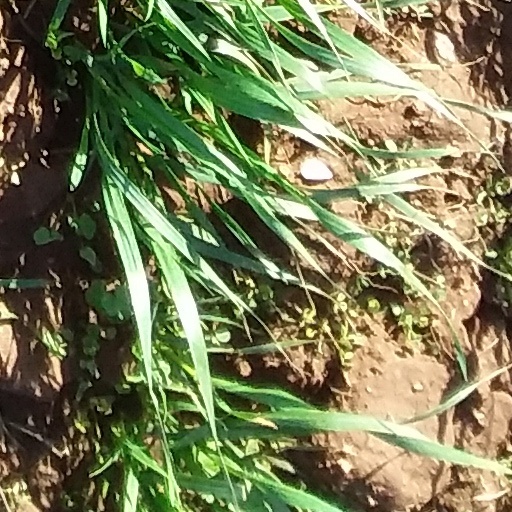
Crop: wheat